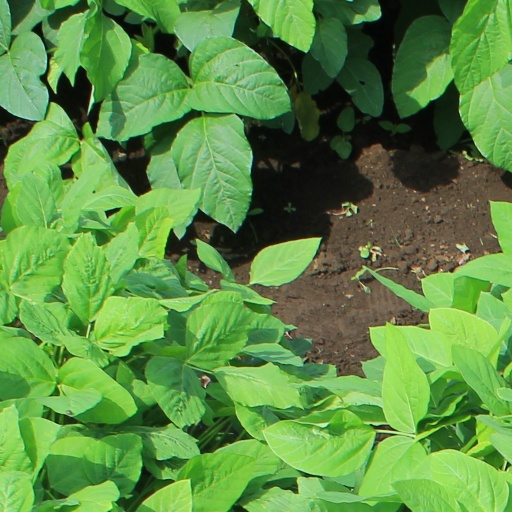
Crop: soybean